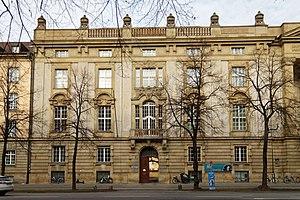
La Bayerische Elite-Akademie est une fondation soutenue par plusieurs acteurs de l'économie bavaroise. Son siège est situé à Munich. Elle sélectionne et supporte environ 35 étudiants.